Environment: lab
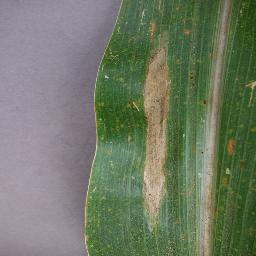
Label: northern_corn_leaf_blight